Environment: lab
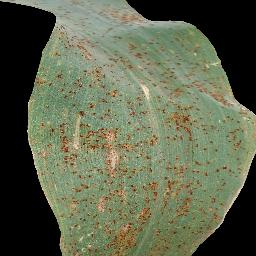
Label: common_rust